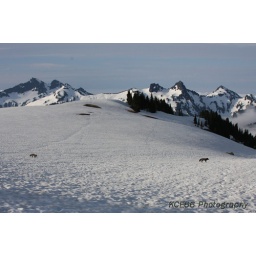
Two foxes cross snow field in upper paradise with the Tatoosh Range in the background.